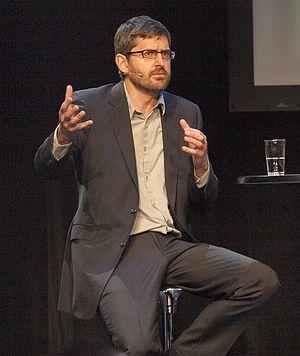
L'immigration française au Royaume-Uni est un phénomène qui a eu lieu à différents moments de l'histoire.
Louis Theroux est un reporter anglais connu pour le style de ses documentaires parfois défini comme du journalisme gonzo.